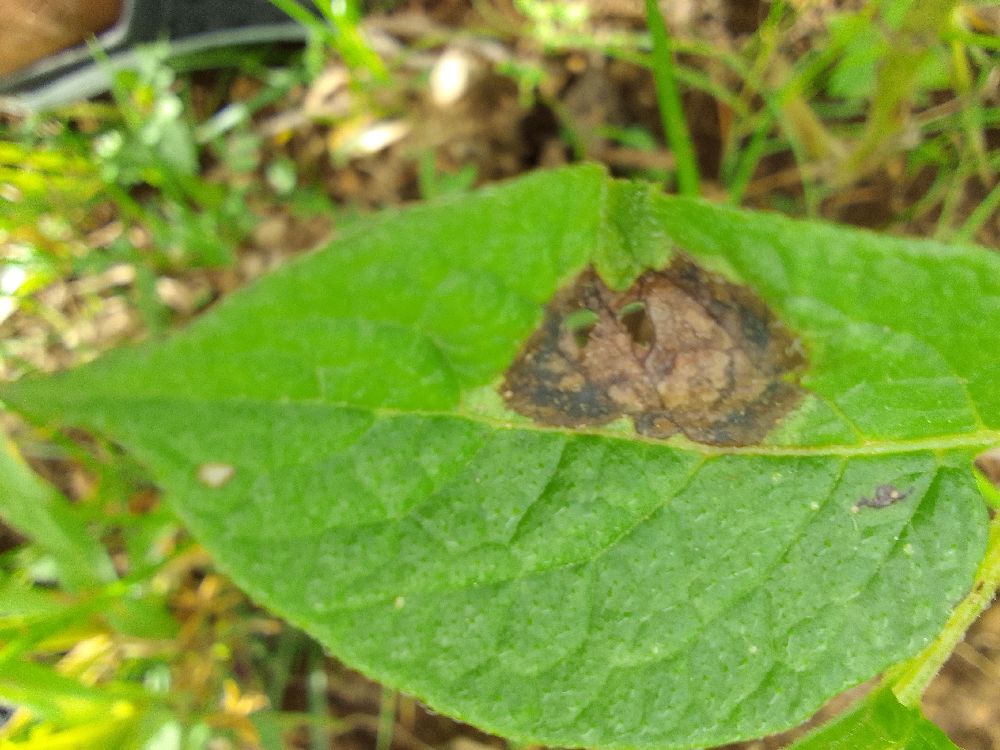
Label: Late blight